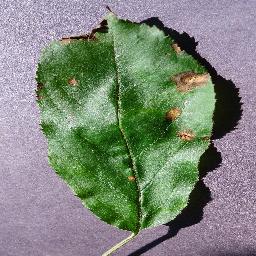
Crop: apple
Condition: black_rot